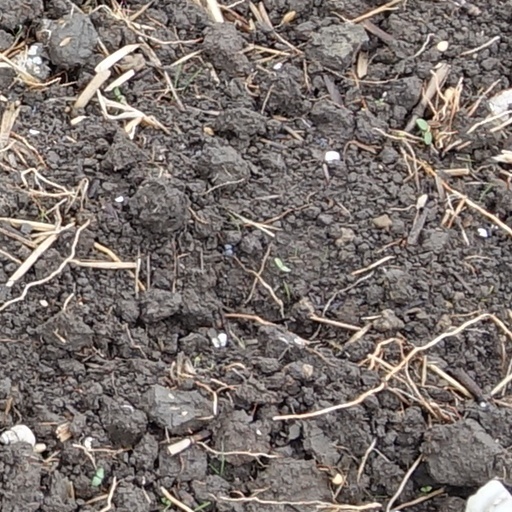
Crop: wheat